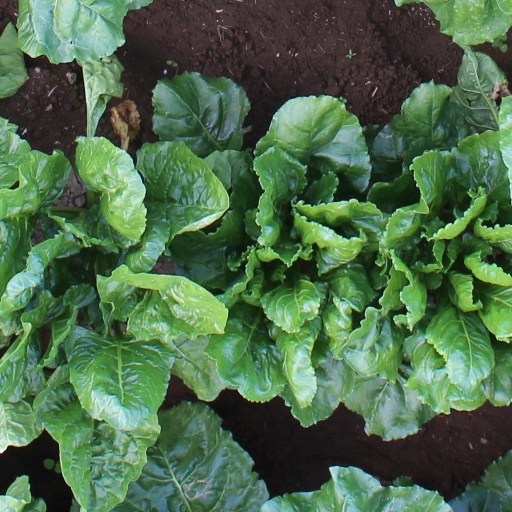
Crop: sugar beet